Chase Headley

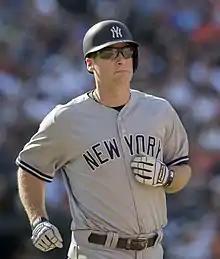
Headley with the New York Yankees in 2017

On July 22, 2014, the Padres traded Headley to the New York Yankees in exchange for Yangervis Solarte and Rafael De Paula. Later that same day, Headley drove in the winning run for the Yankees with a walk-off single in the bottom of the 14th inning to seal a 2–1 victory over the Texas Rangers.